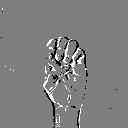
ASL letter: e